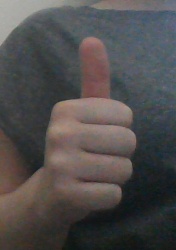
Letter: aleff